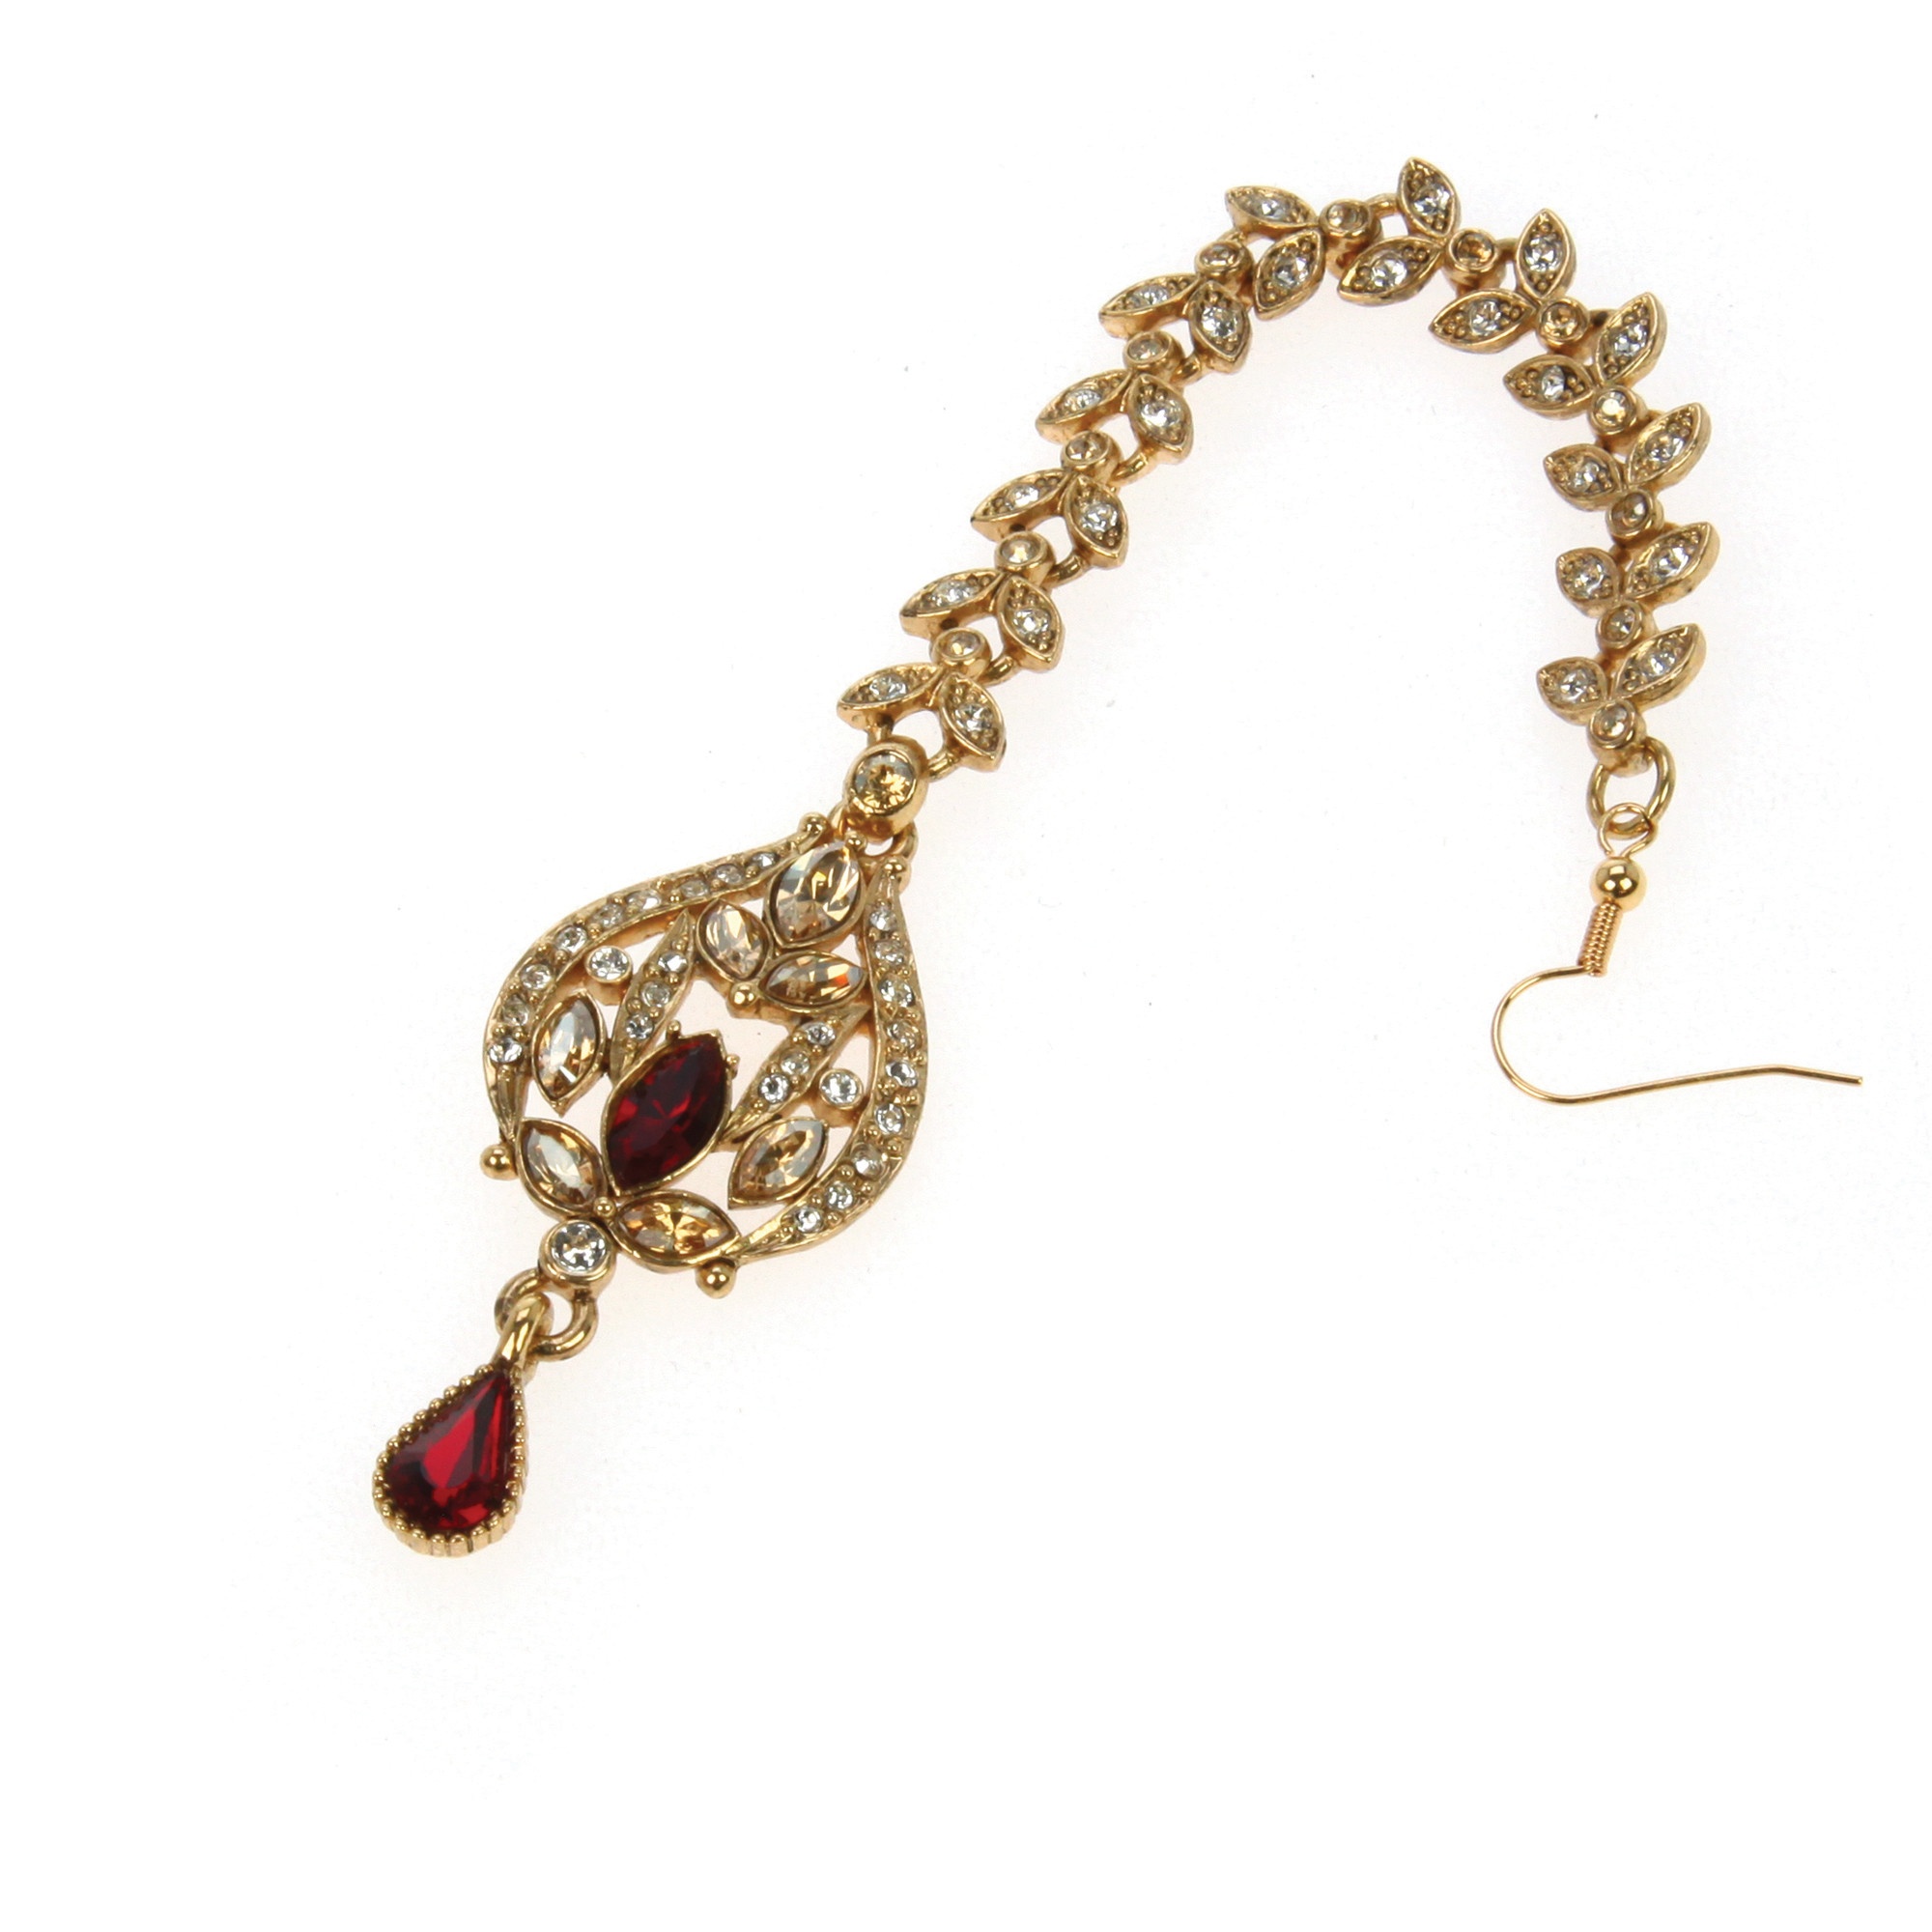
Amarula Simple Tikka
Â
Brand: Kyles
Category: Apparel & Accessories > Clothing Accessories > Hair Accessories > Tiaras